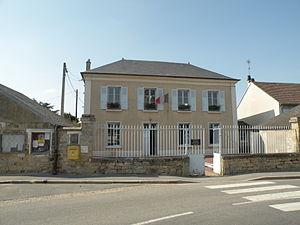
mairie de Livilliers
Livilliers est une commune française située dans le département du Val-d'Oise en région Île-de-France.